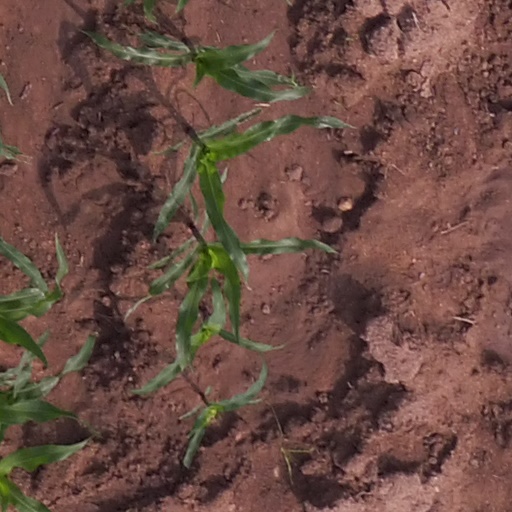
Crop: maize; corn